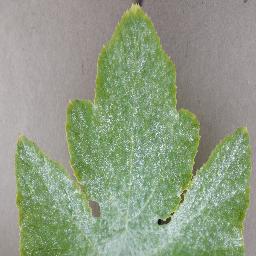
Label: Squash___Powdery_mildew